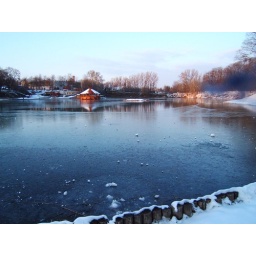
Frozen lake near Bori's home pt2